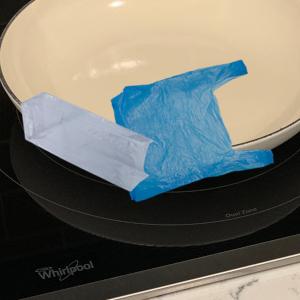
Label: plasticbags